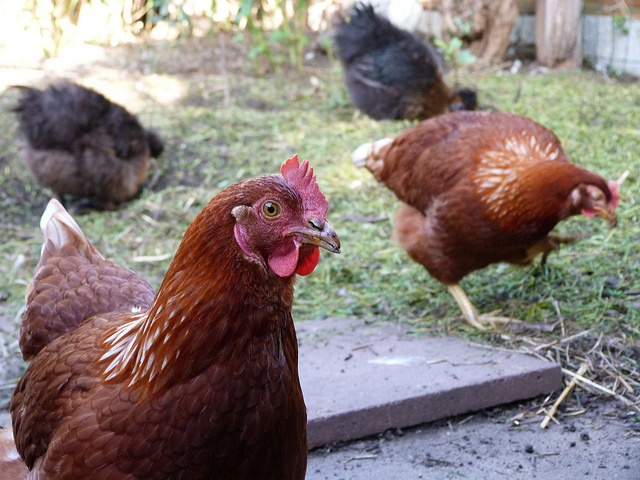
Several red roosters together in a small area.
Four chickens and roosters together in a yard.
A group of fat rosters in a yard.
red hens walking through a yard getting food.
A close up of chickens feeding in a field.